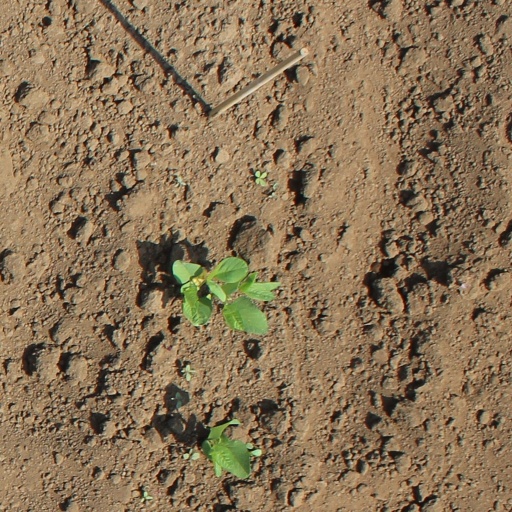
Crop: soybean